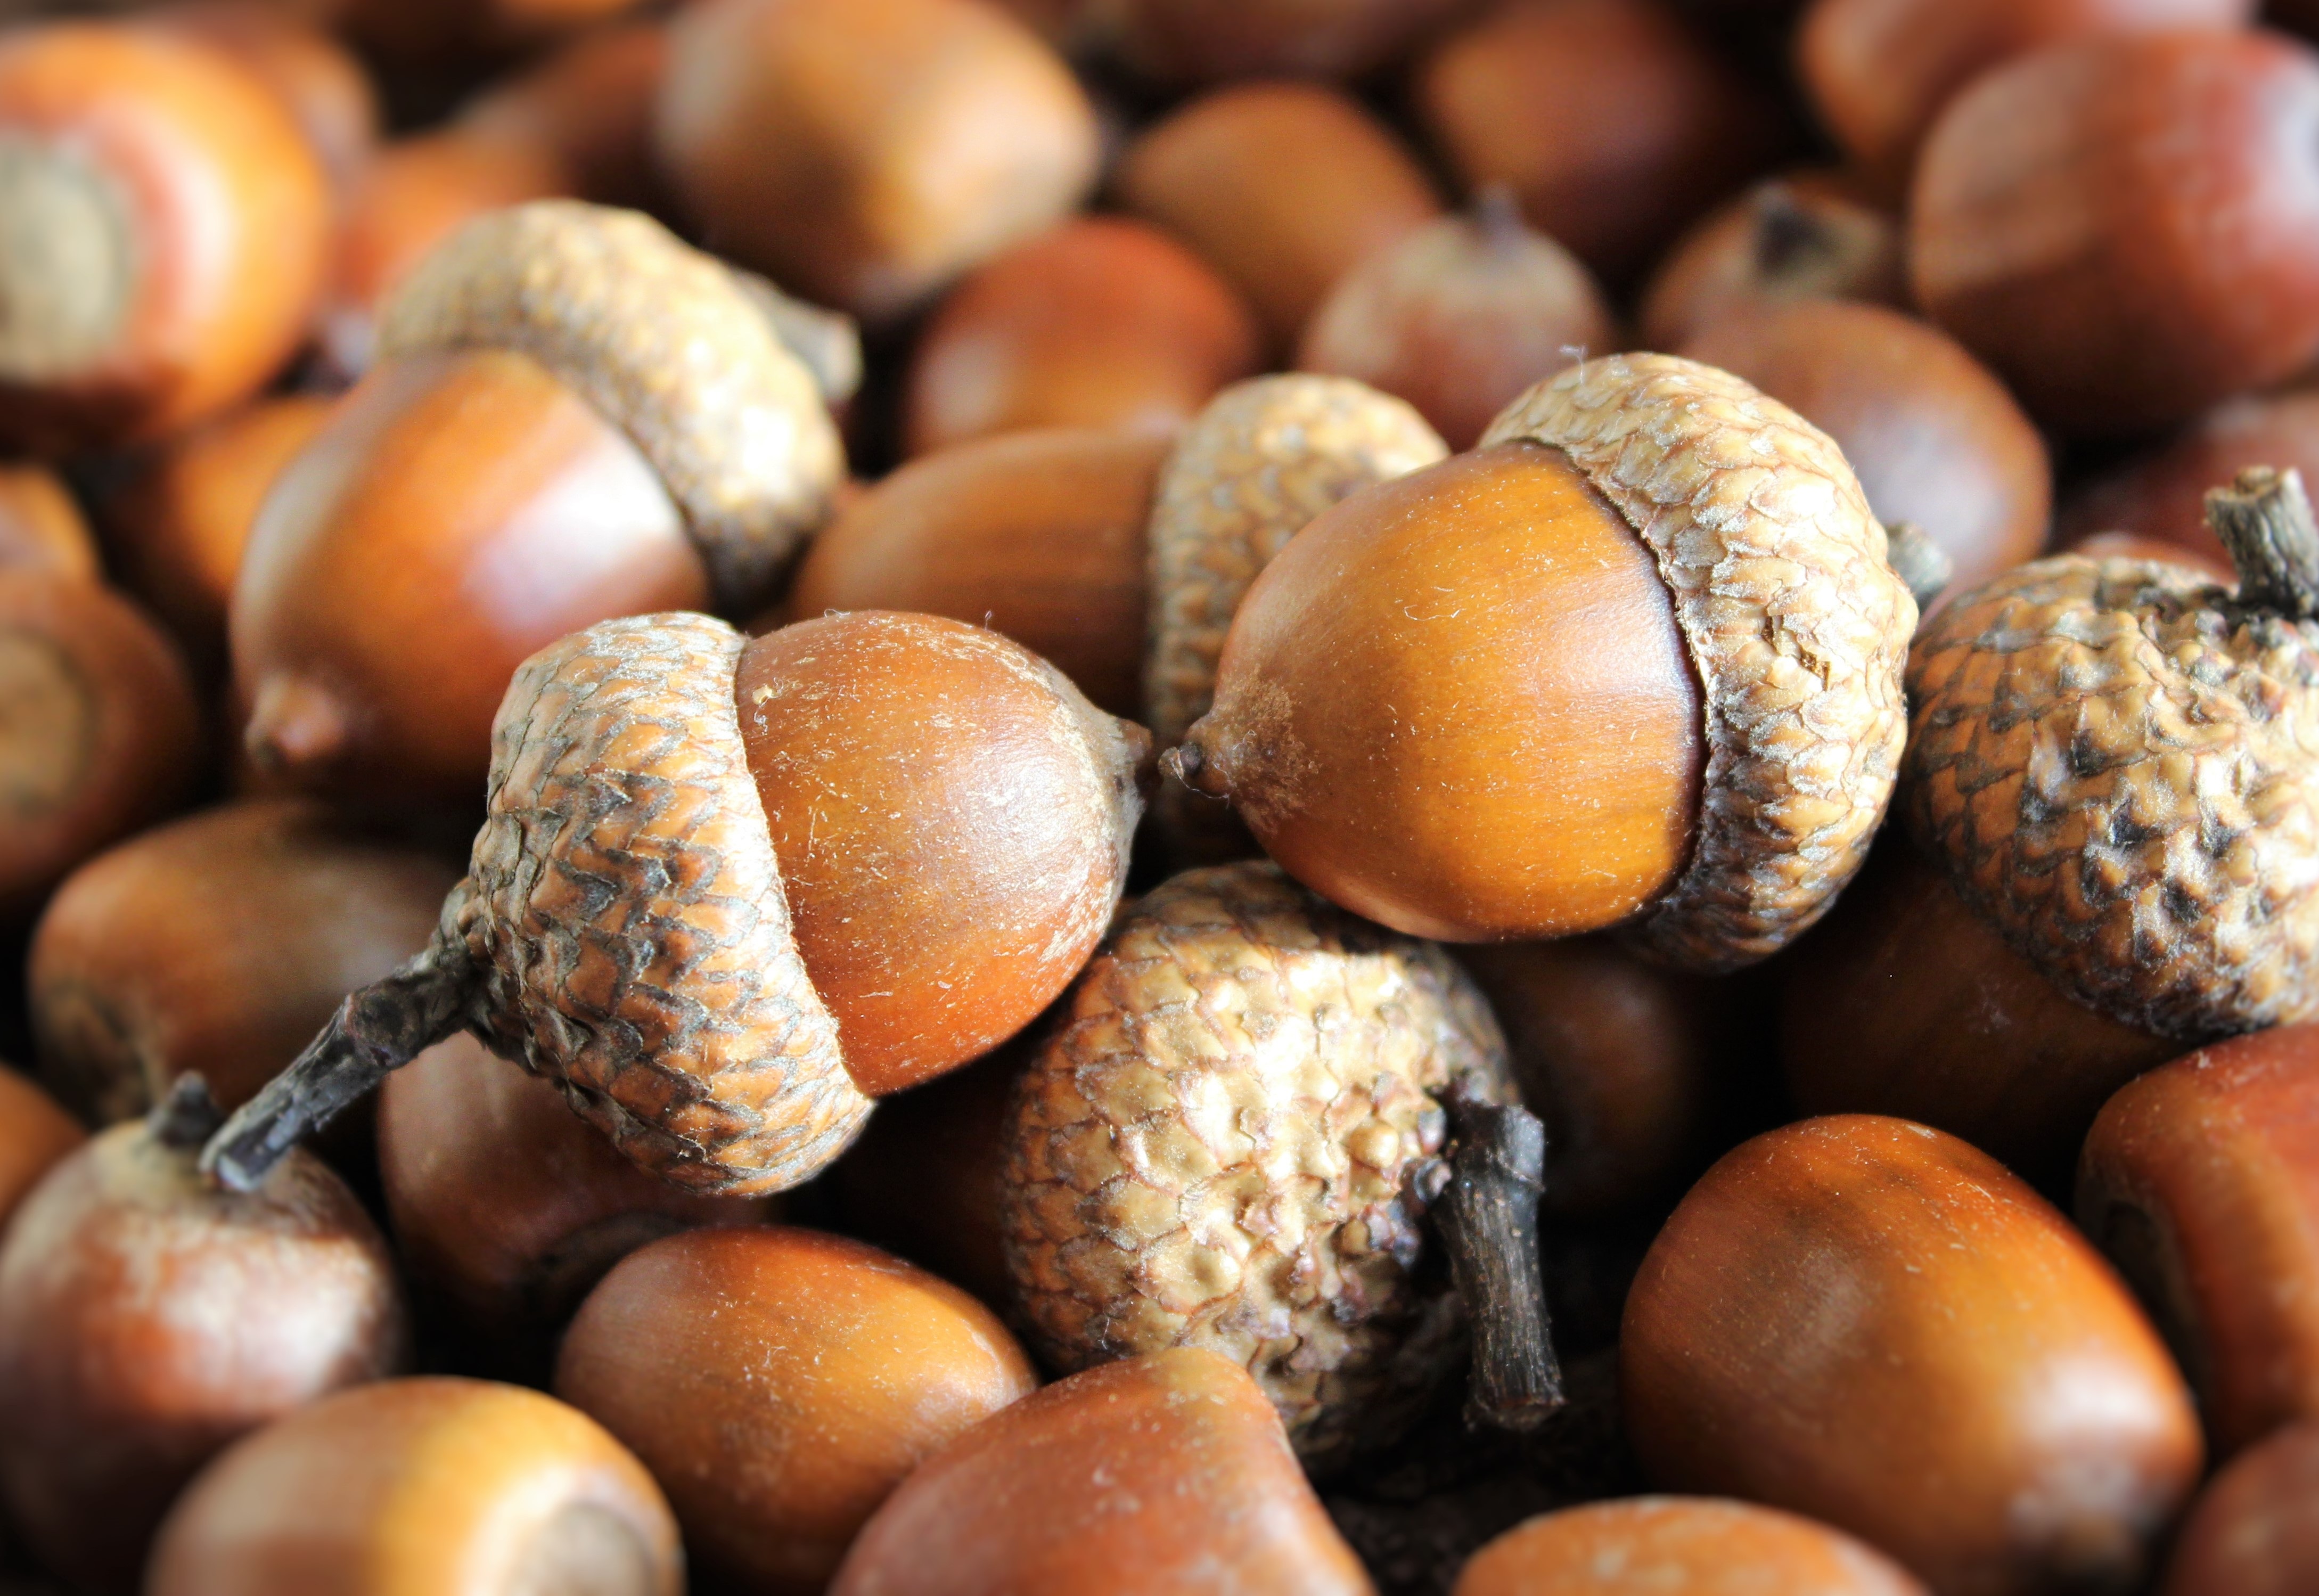
growth, food, harvest, produce, autumn, brown, hat, nut, acorn, walnut, seeds, oak, acorns, hazelnut, chestnut, longevity, nuts seeds